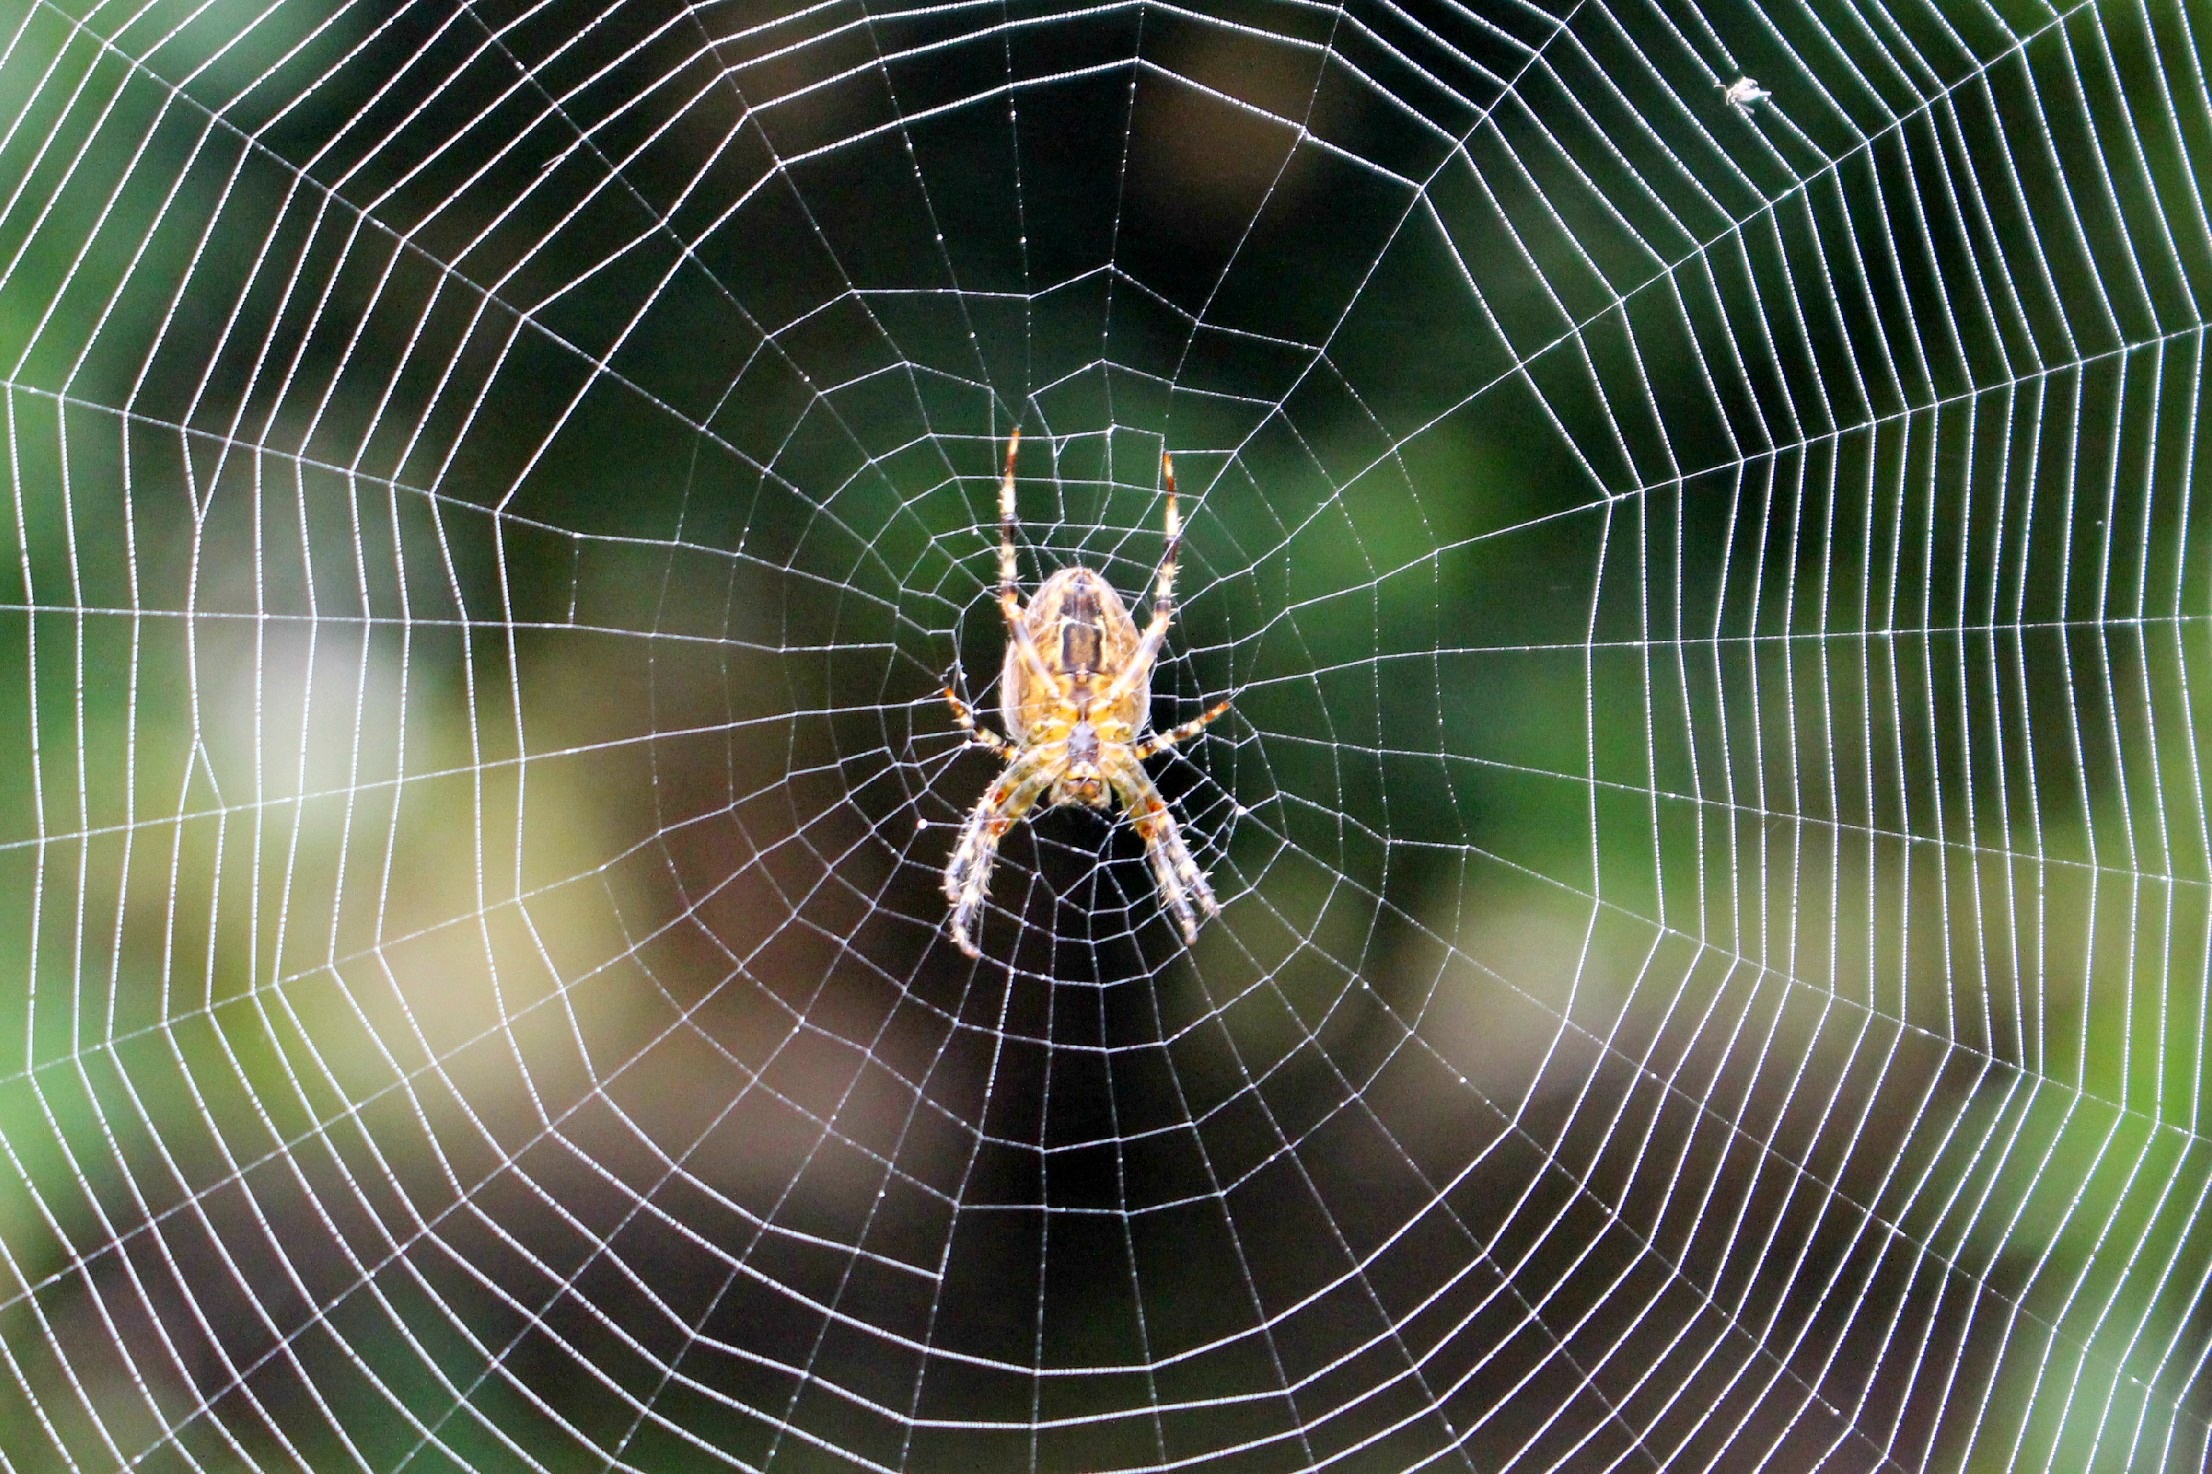
nature, wildlife, web, insect, fauna, material, invertebrate, spider web, spider, outdoors, fear, symmetry, arachnid, argiope, macro photography, arthropod, arachnophobia, european garden spider, araneus, orb weaver spider